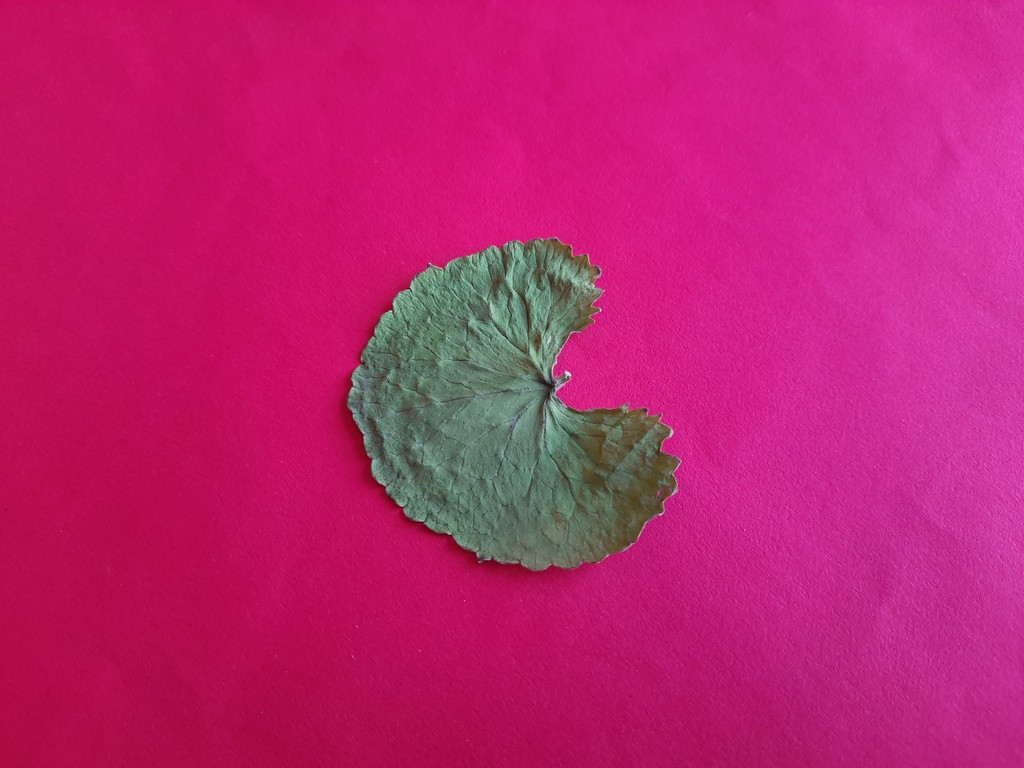
Label: Dried